Fredensdal

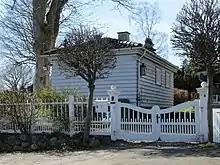
The guesthouse

Fredensdal has a thatched roof with carved bargeboards and walls with horizontal board siding painted in a pale grey colour. The plinth, corner lesenes, window frames and doors are painted in a darker grey colour. The roof is pierced by a brick chimney and a thatched dormer on each side.